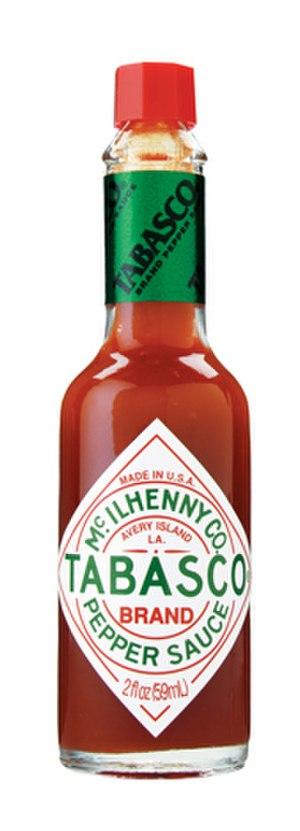
Le Tabasco, ou sauce Tabasco, est une sauce pimentée de marque déposée, liquide, à base de piments rouges mûrs à point fermentés en tonneaux, de vinaigre et de sel.